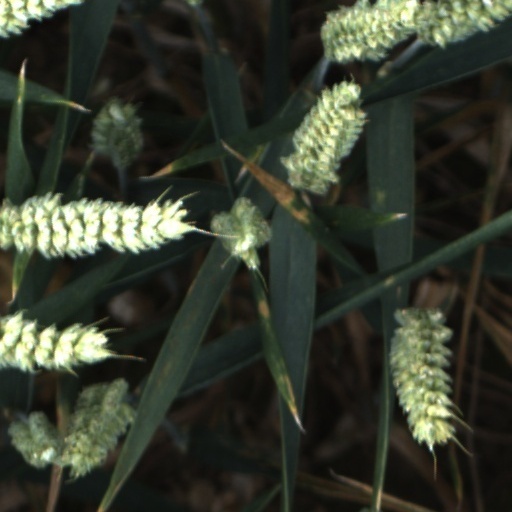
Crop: wheat